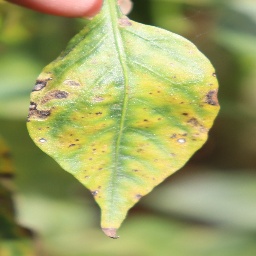
Label: nutritional